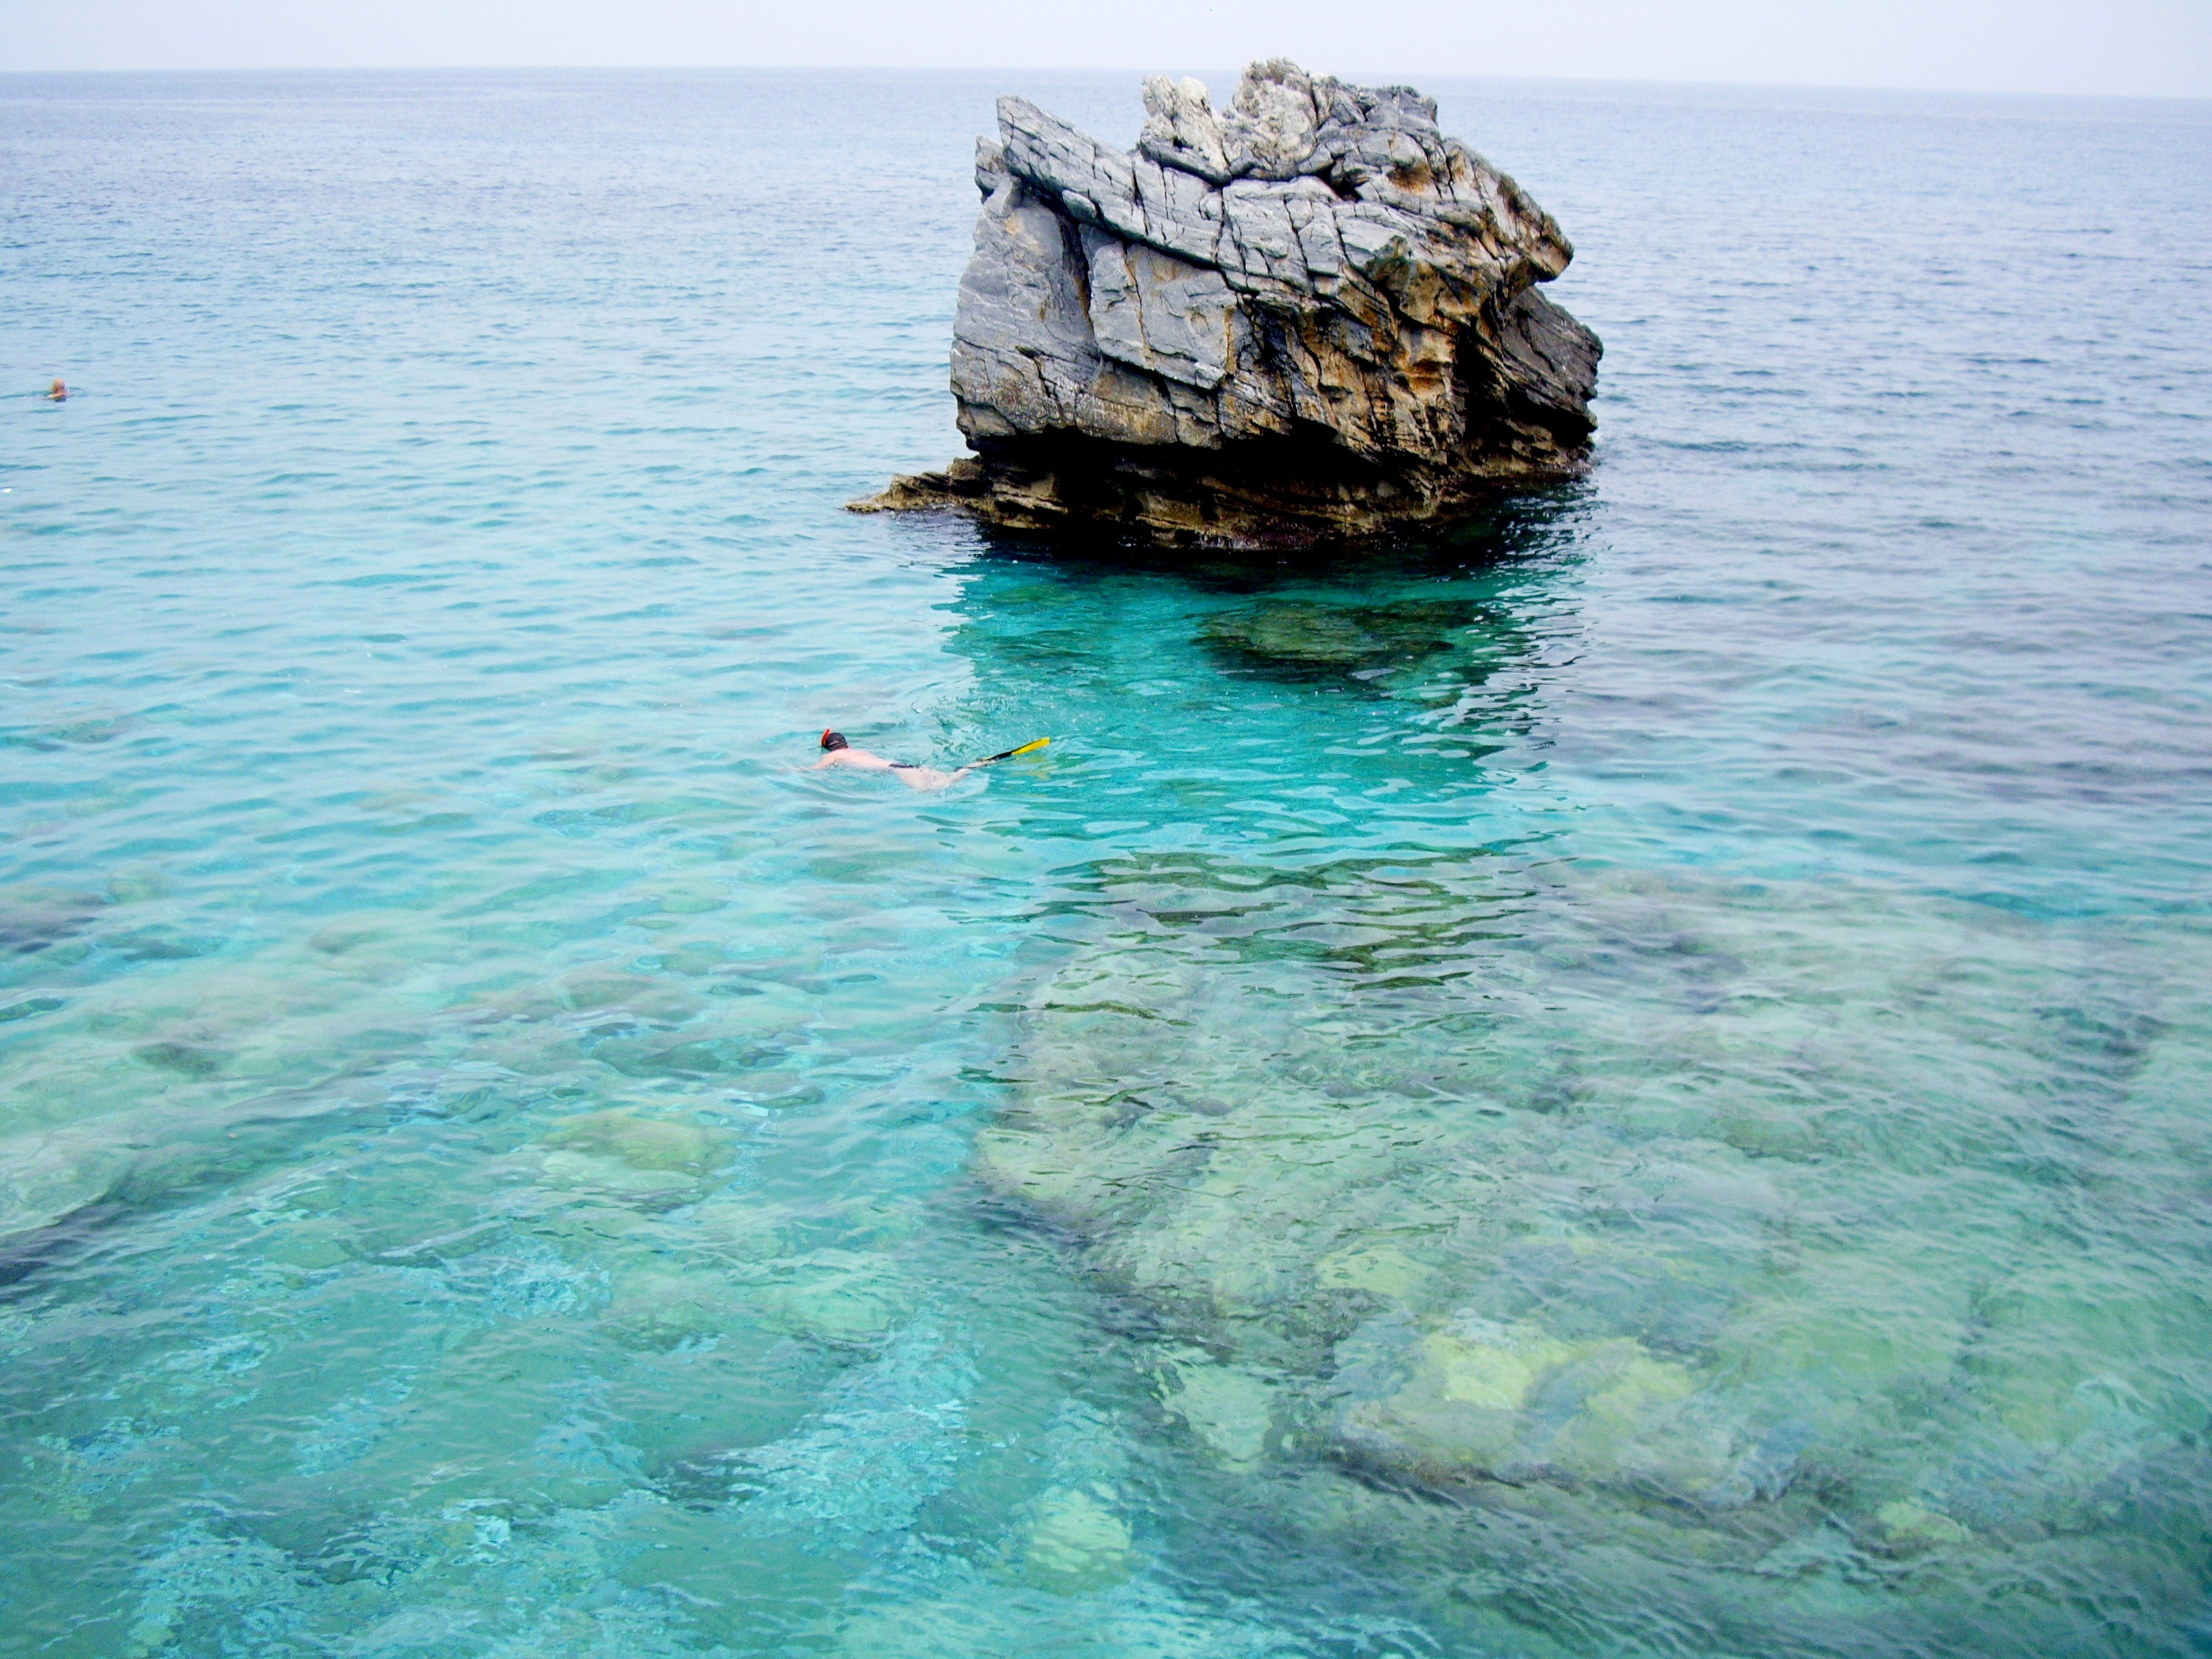
beach, sea, coast, sand, rock, ocean, shore, wave, cliff, europe, cove, greek, vehicle, lagoon, bay, island, terrain, reef, archipelago, cape, islet, landform, thessaly, pelio, pelion greece, pilio, geographical feature, wind wave